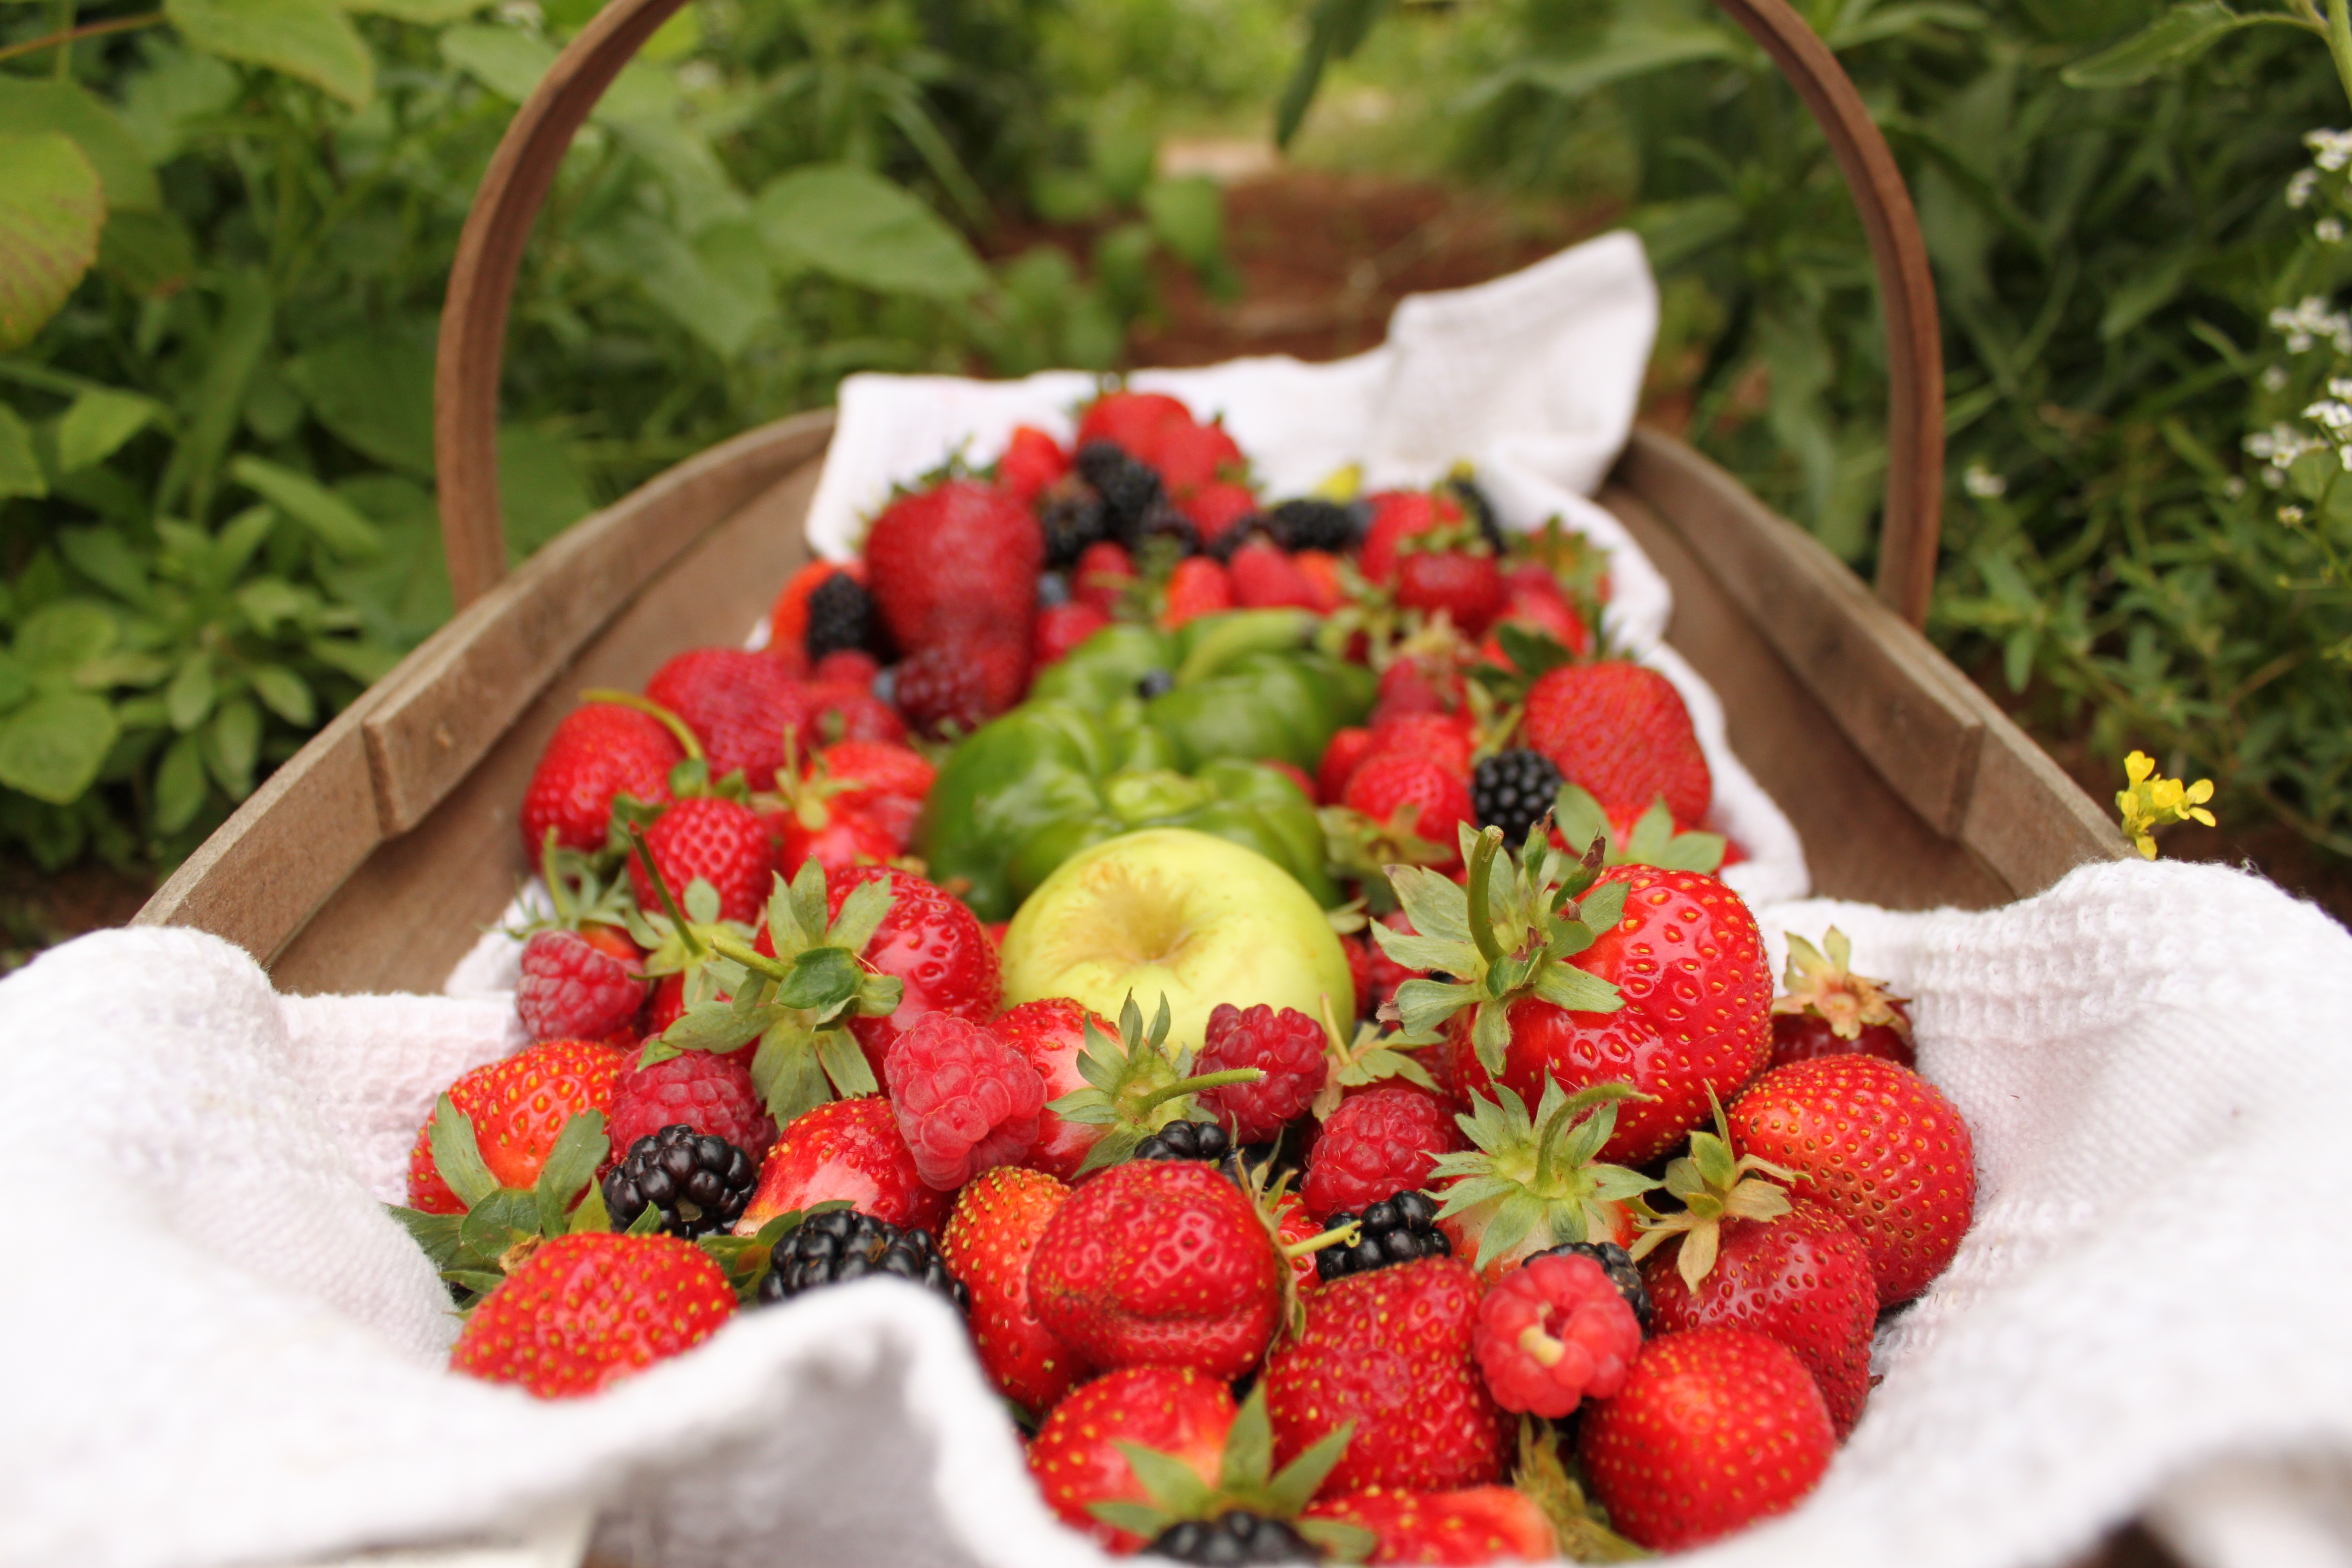
nature, plant, white, raspberry, fruit, berry, sweet, flower, summer, ripe, orange, dish, meal, food, green, red, produce, color, natural, fresh, colorful, garden, basket, breakfast, juicy, healthy, snack, delicious, health, strawberry, freshness, vitamin, picnic, berries, nutrition, tasty, vegetarian, apples, strawberries, diet, organic, pavlova, frutti di bosco